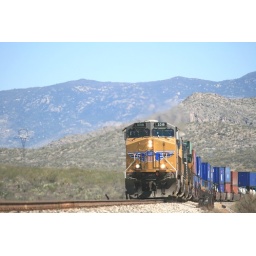
UP double stack train flying over Cienega Creek